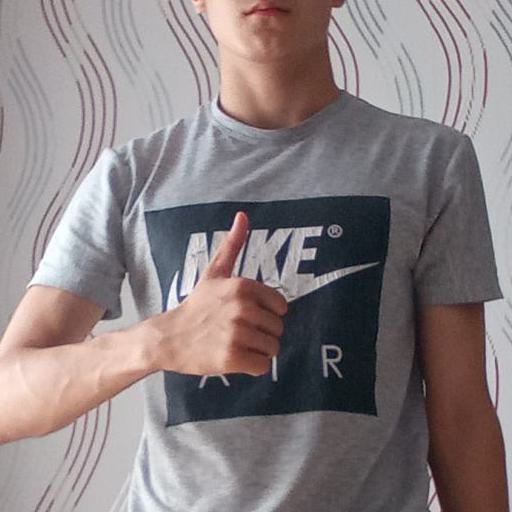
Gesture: like